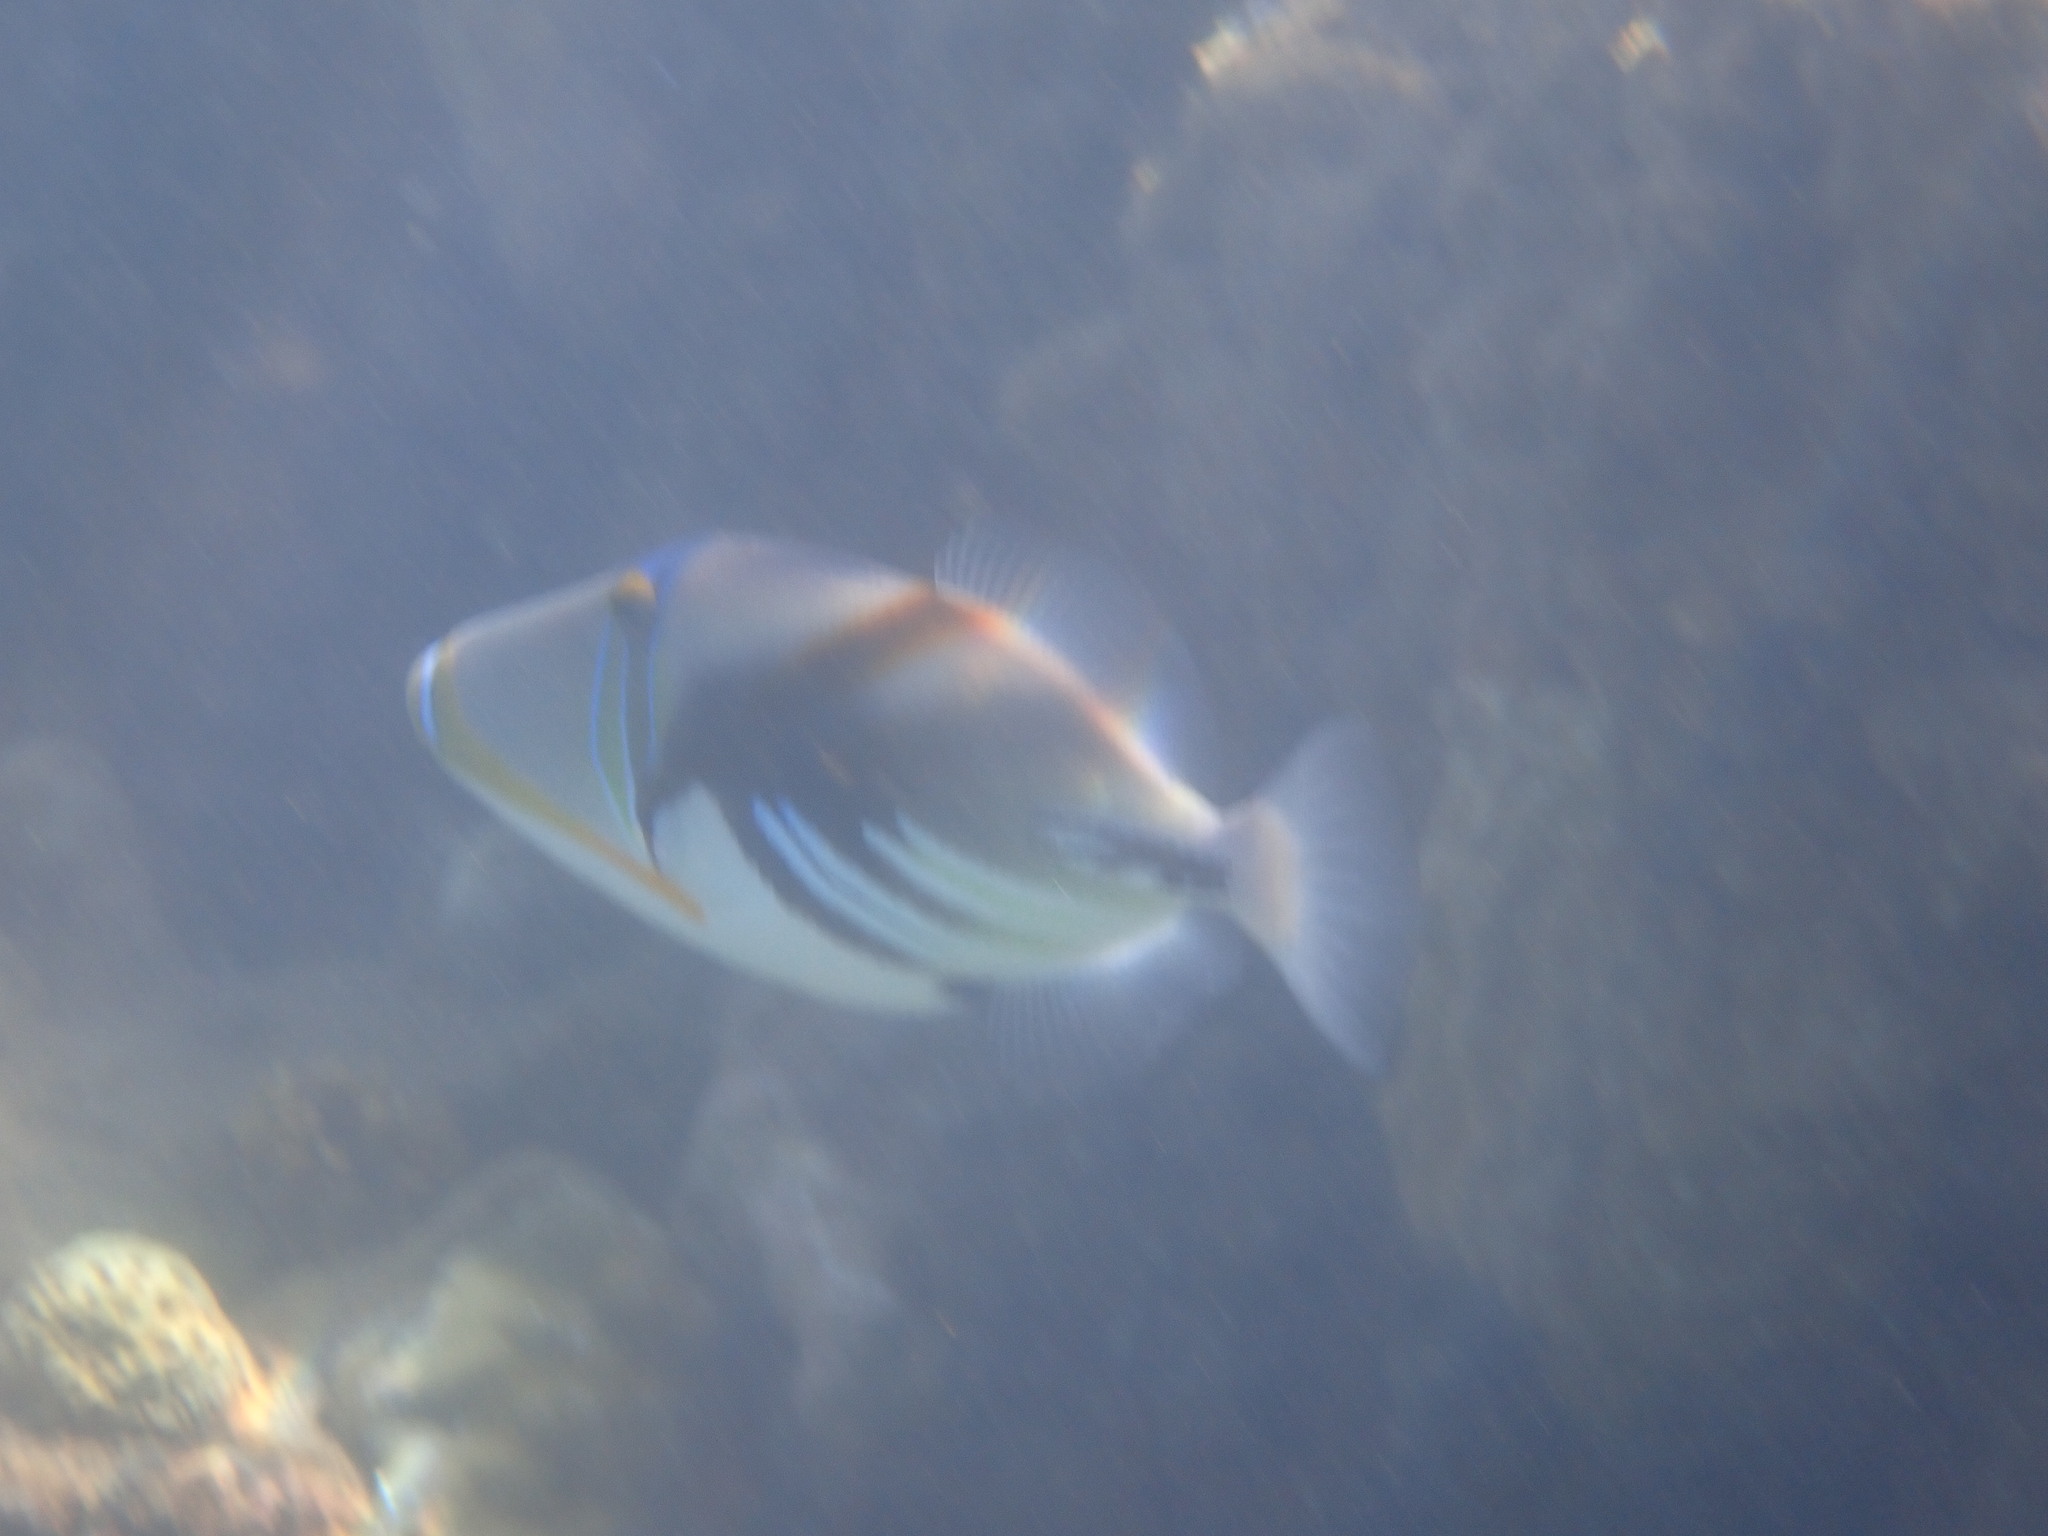
Rhinecanthus aculeatus (Lagoon Triggerfish)